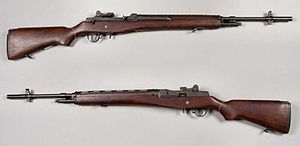
M14
M14 fotograferet på Armémuseum i Stockholm.
M14 er et amerikansk produceret stormgevær fra 1957. Det var en letvægts udgave af M1 Garand-riflen. Den havde dog et par svagheder, fordi den ikke var fuldautomatisk, ligesom dens mundingshastighed var mindre, da patronen var ændret fra M1-riflens 7,62x63 mm til 7,62x51 mm. Geværet blev blandt andet brugt af den amerikanske hær under Vietnamkrigen.